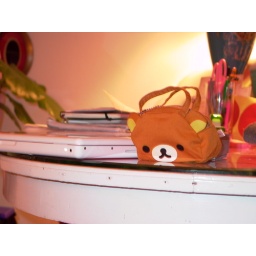
the cute bear bag I got Anne in SF